Tom Hiddleston

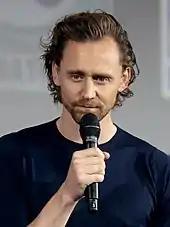
Hiddleston at the 2019 San Diego Comic-Con

Hiddleston narrated "Earth At Night In Color," an American nature documentary television series created by Offspring Films. The series premiered on 4 December 2020 on Apple TV+, with a second season premiering on 16 April 2021. Initially announced in November 2018, Hiddleston reprised his role as Loki in "Loki" which premiered on Disney+ in June 2021. The primarily Norwegian-language song "Very Full" he sings in the third episode "of Loki" debuted at number ten on the "Billboard" World Digital Song Sales. "Loki" received generally favorable reviews, and on 14 July 2021 was officially renewed for a second season. Michael Idato, reviewing for "The Sydney Morning Herald" concluded that "Hiddleston's performance as Loki has always been defined by its humour as much as its pathos. Both seem to be on display in equal measure in "Loki."" "TVLine" named him ""Performer of the Week"" after first season ended, stating that "Hiddleston had to bring back a greedier, more insolent version of the God of Mischief, while also softening him enough. It was a delicate balance for the actor, and one he struck beautifully." The second season of "Loki" premiered in October 2023, with Hiddleston being dubbed as 'the MCU's most versatile performer'.